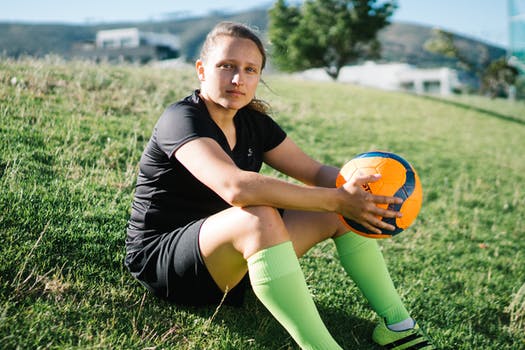
Label: No Watermark